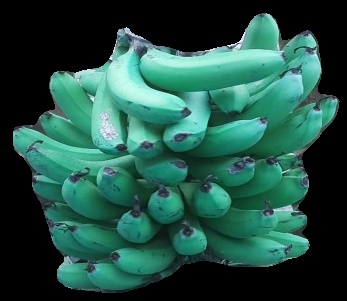
Variety: pachbale
Grade: grade3